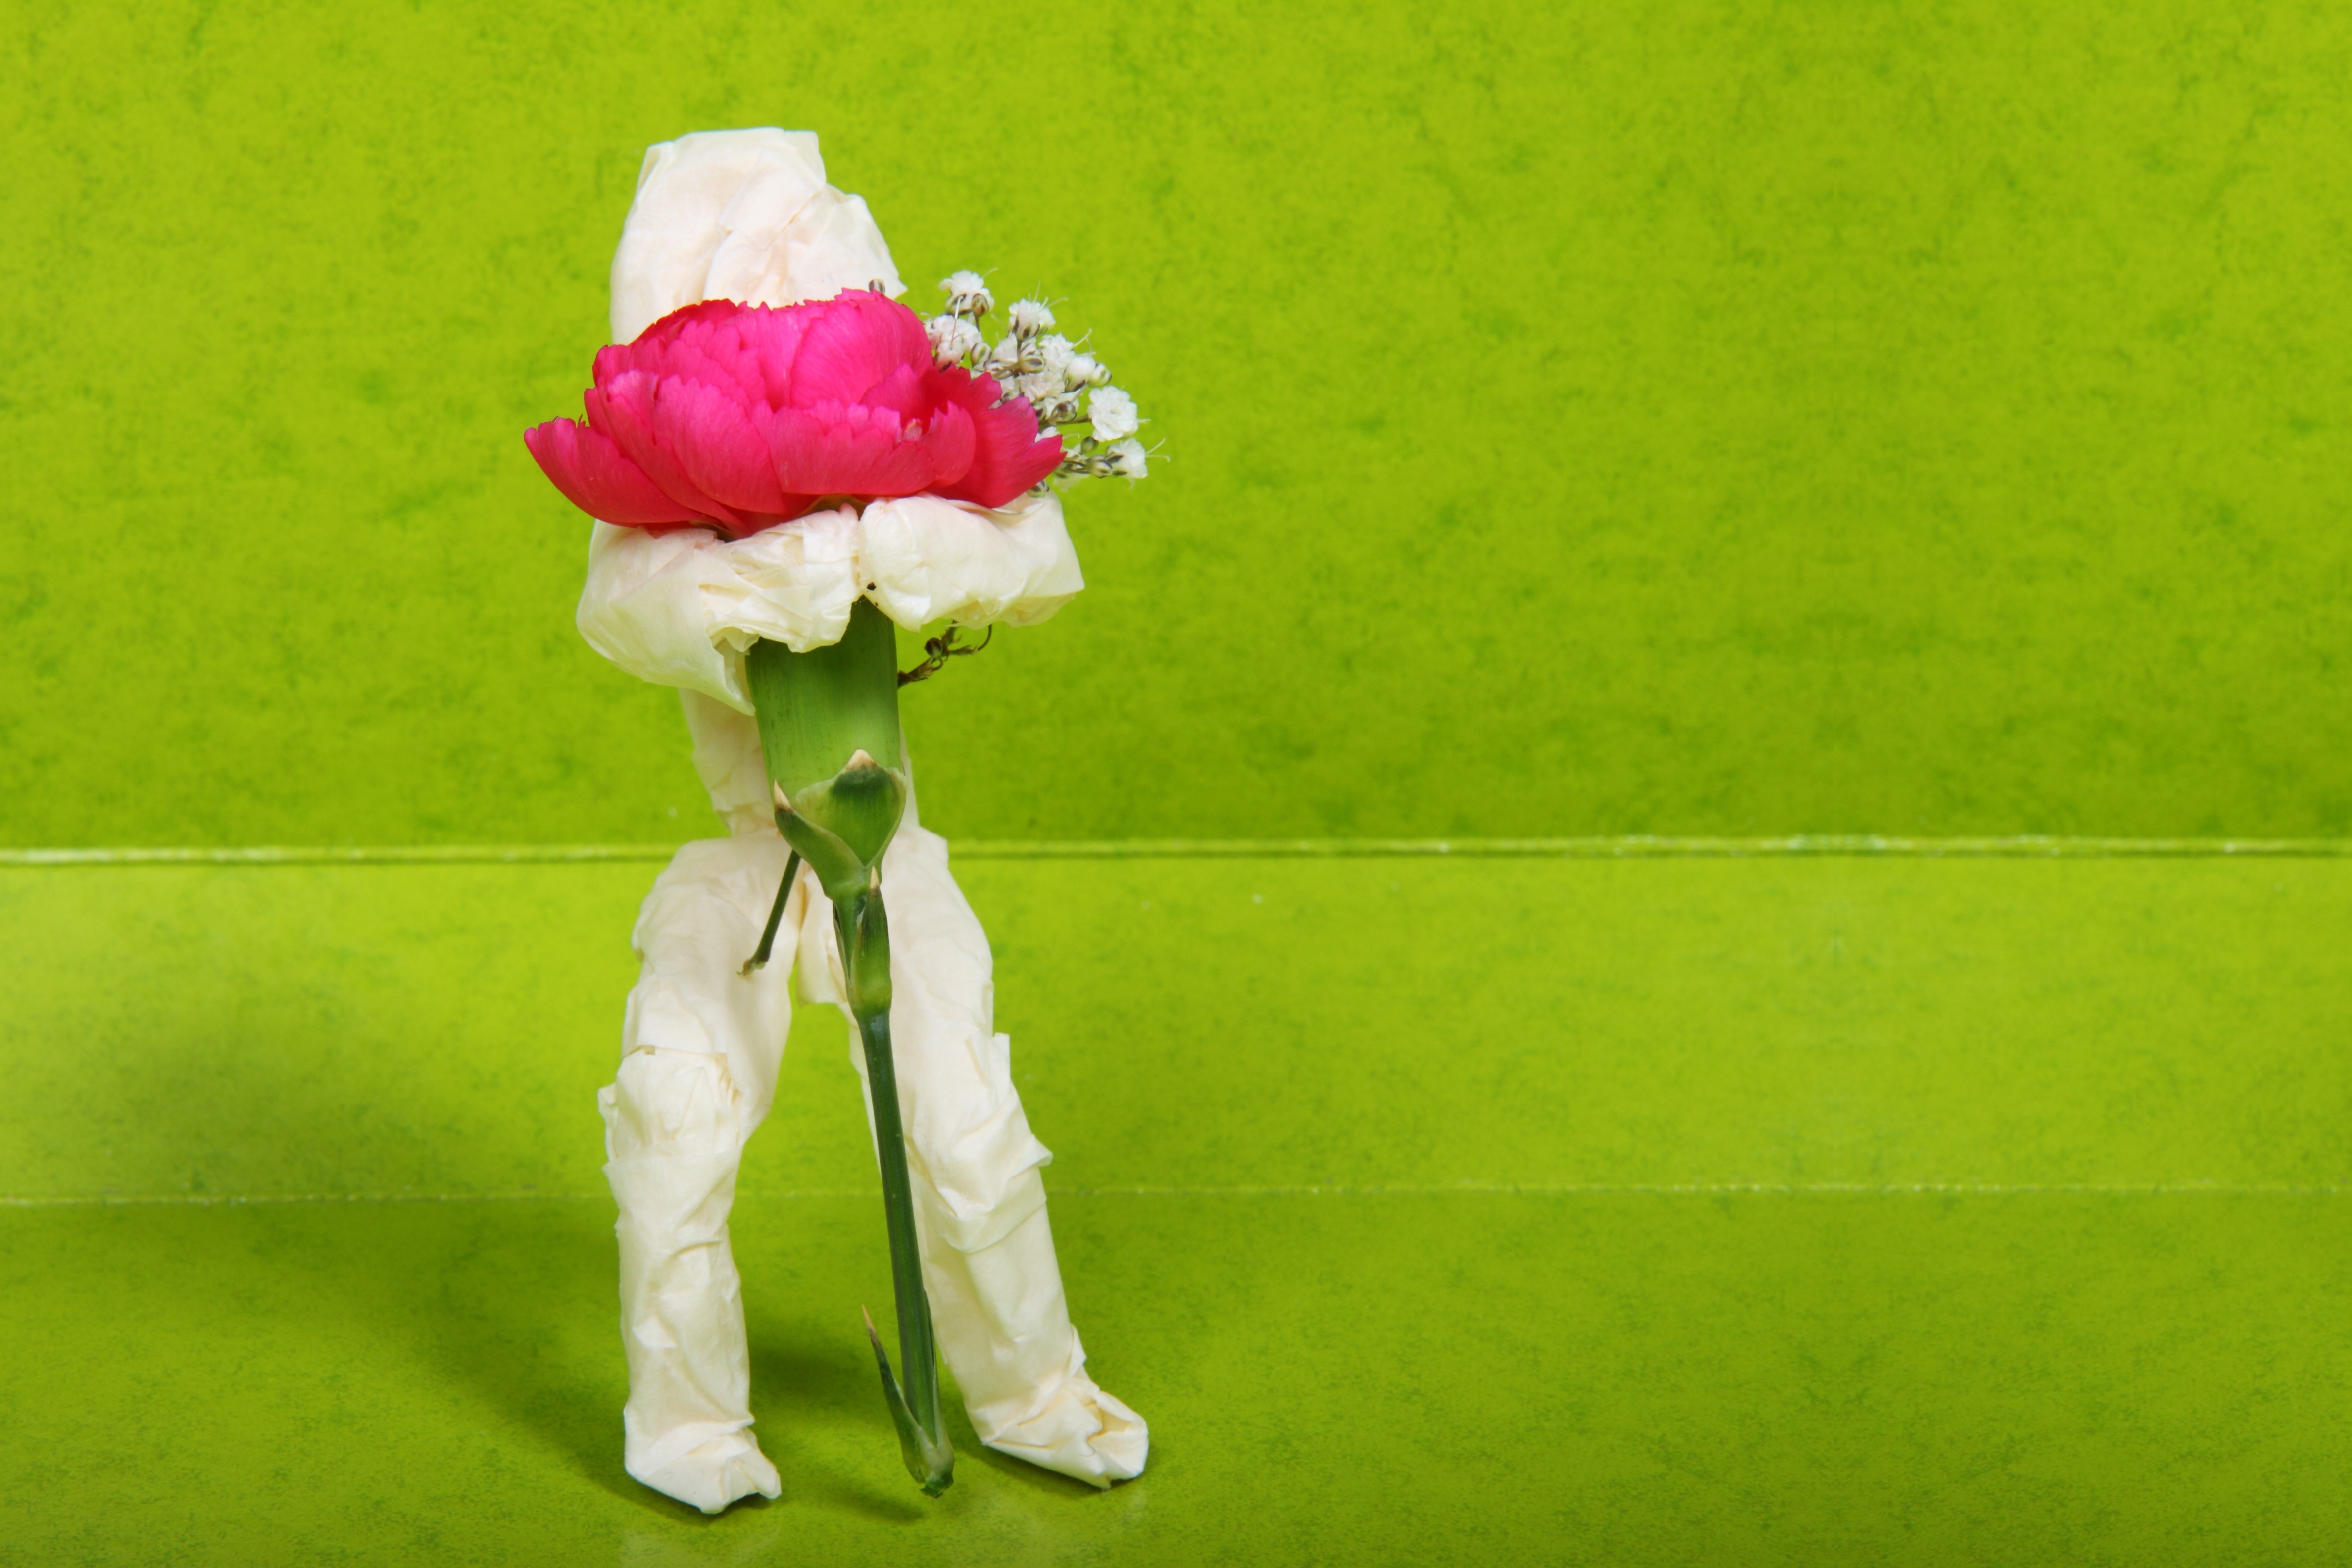
hand, man, grass, person, people, plant, white, flower, cute, love, spring, green, color, romance, romantic, care, pink, holding, flowers, happy, beautiful, pretty, valentine, flowering plant, land plant